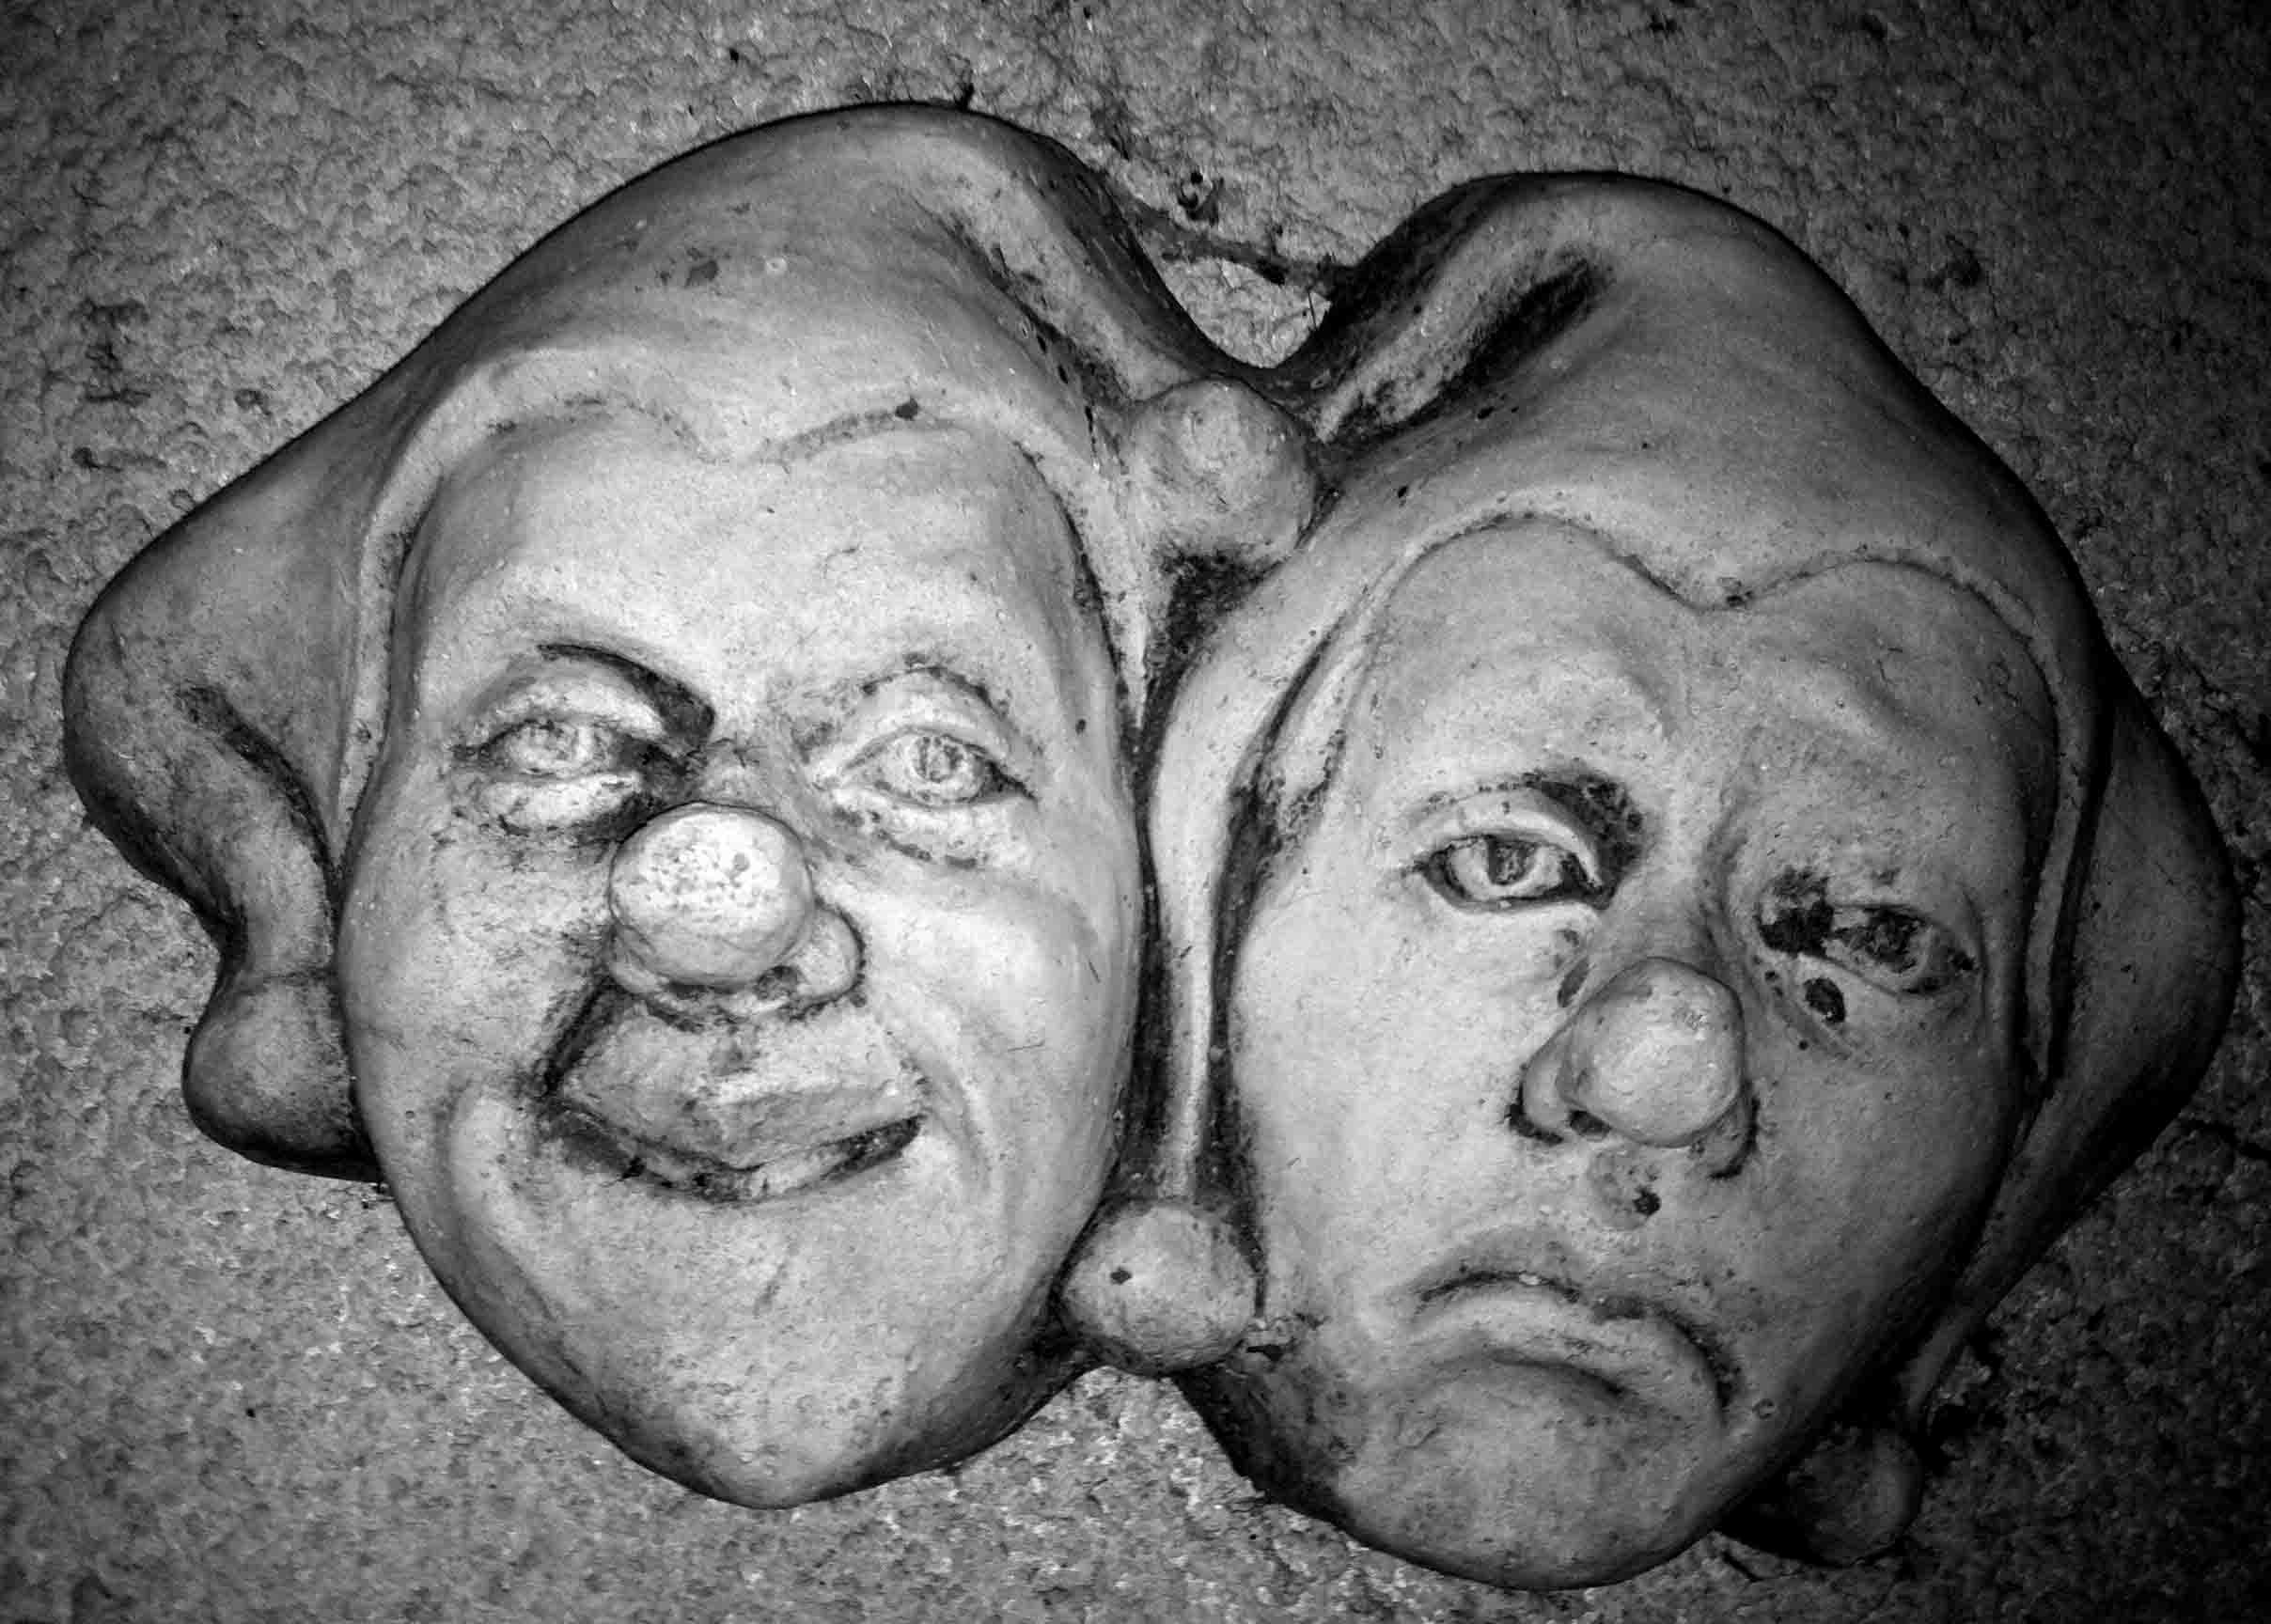
person, black and white, people, photography, stone, portrait, monochrome, drawing, head, masks, emotion, mediaeval, monochrome photography